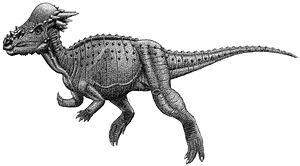
Pachycephalosauria est un groupe éteint d'ornithischiens qui se sont développés au Crétacé dans ce qui est aujourd'hui l'Amérique du Nord et l'Asie. C'étaient tous des bipèdes herbivores au crâne épais. Chez certaines espèces, le sommet du crâne forme un dôme de plusieurs centimètres d'épaisseur. Ce crâne peut être entouré de minuscules cornes ou d'épines.
Les ornithischiens ou Ornithischia sont un des deux grands ordres de dinosaures. Il a été proposé par le professeur Harry Govier Seeley en 1887 et rapidement adopté.